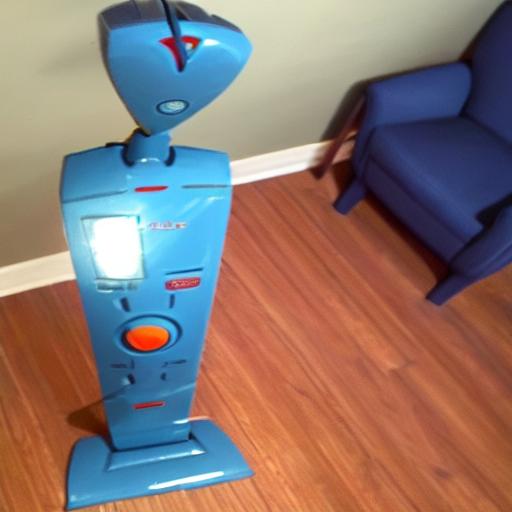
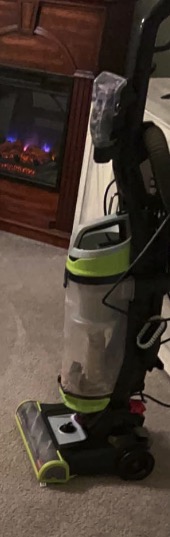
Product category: items_vacuum
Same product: no